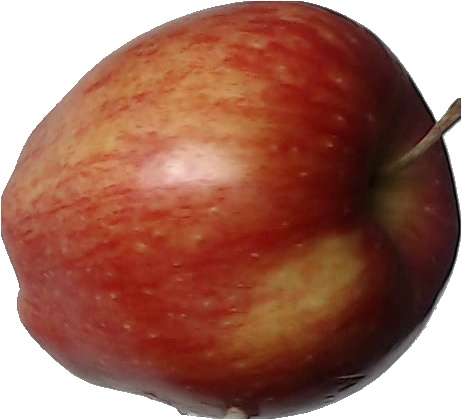
Label: apple_red_1